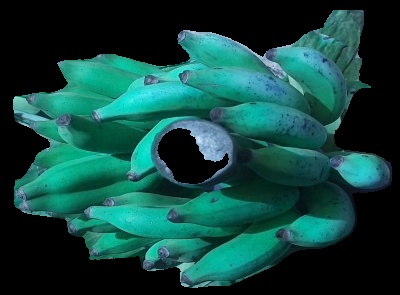
Variety: elakki-bale
Grade: grade3